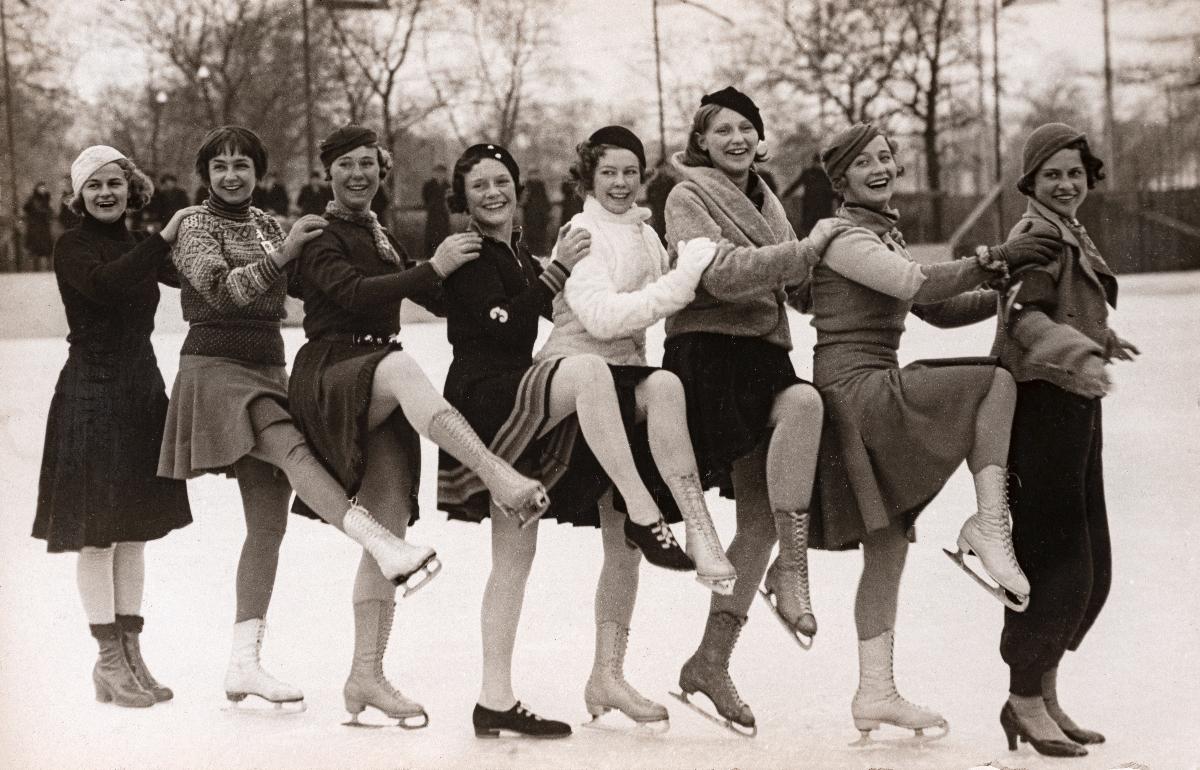
Jääprinsessat
Ice princesses
sisällön kuvaus: Taitoluistelijoita Helsingissä kisoissa 1934. Neljäntenä oikealla Vivi-Ann Hullen. content description: Figure skaters in competition in Helsinki in 1934. Forth woman from right is Vivi-Ann Hullen.
Vuosi: 1934
Paikka: Suomi, Suomi, Helsinki
Aiheet: urheilu; talviurheilu; luistelu; taitoluistelu; taitoluistelijat; talvi; kokokuva; ryhmäkuva; sports; winter sports; skating; figure skating; figure skaters; winter; idrott; vintersport; skridskoåkning; konståkning; konståkare; vinter